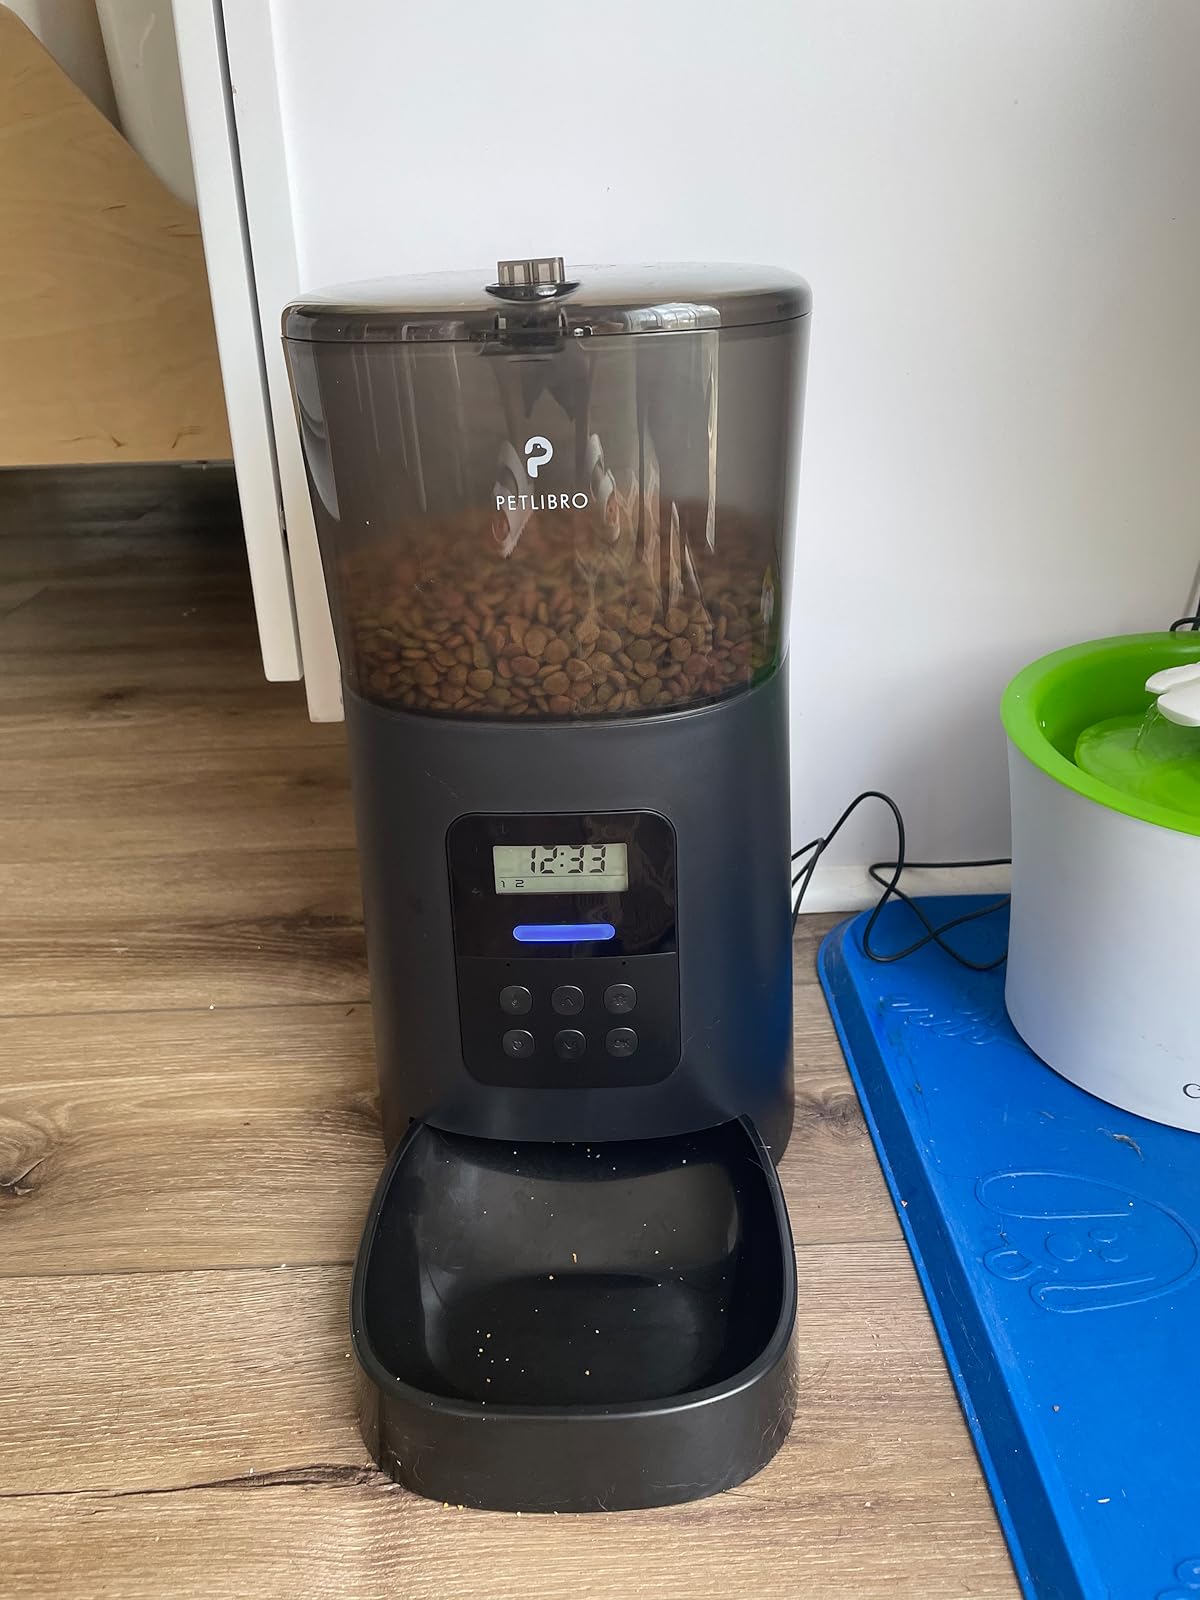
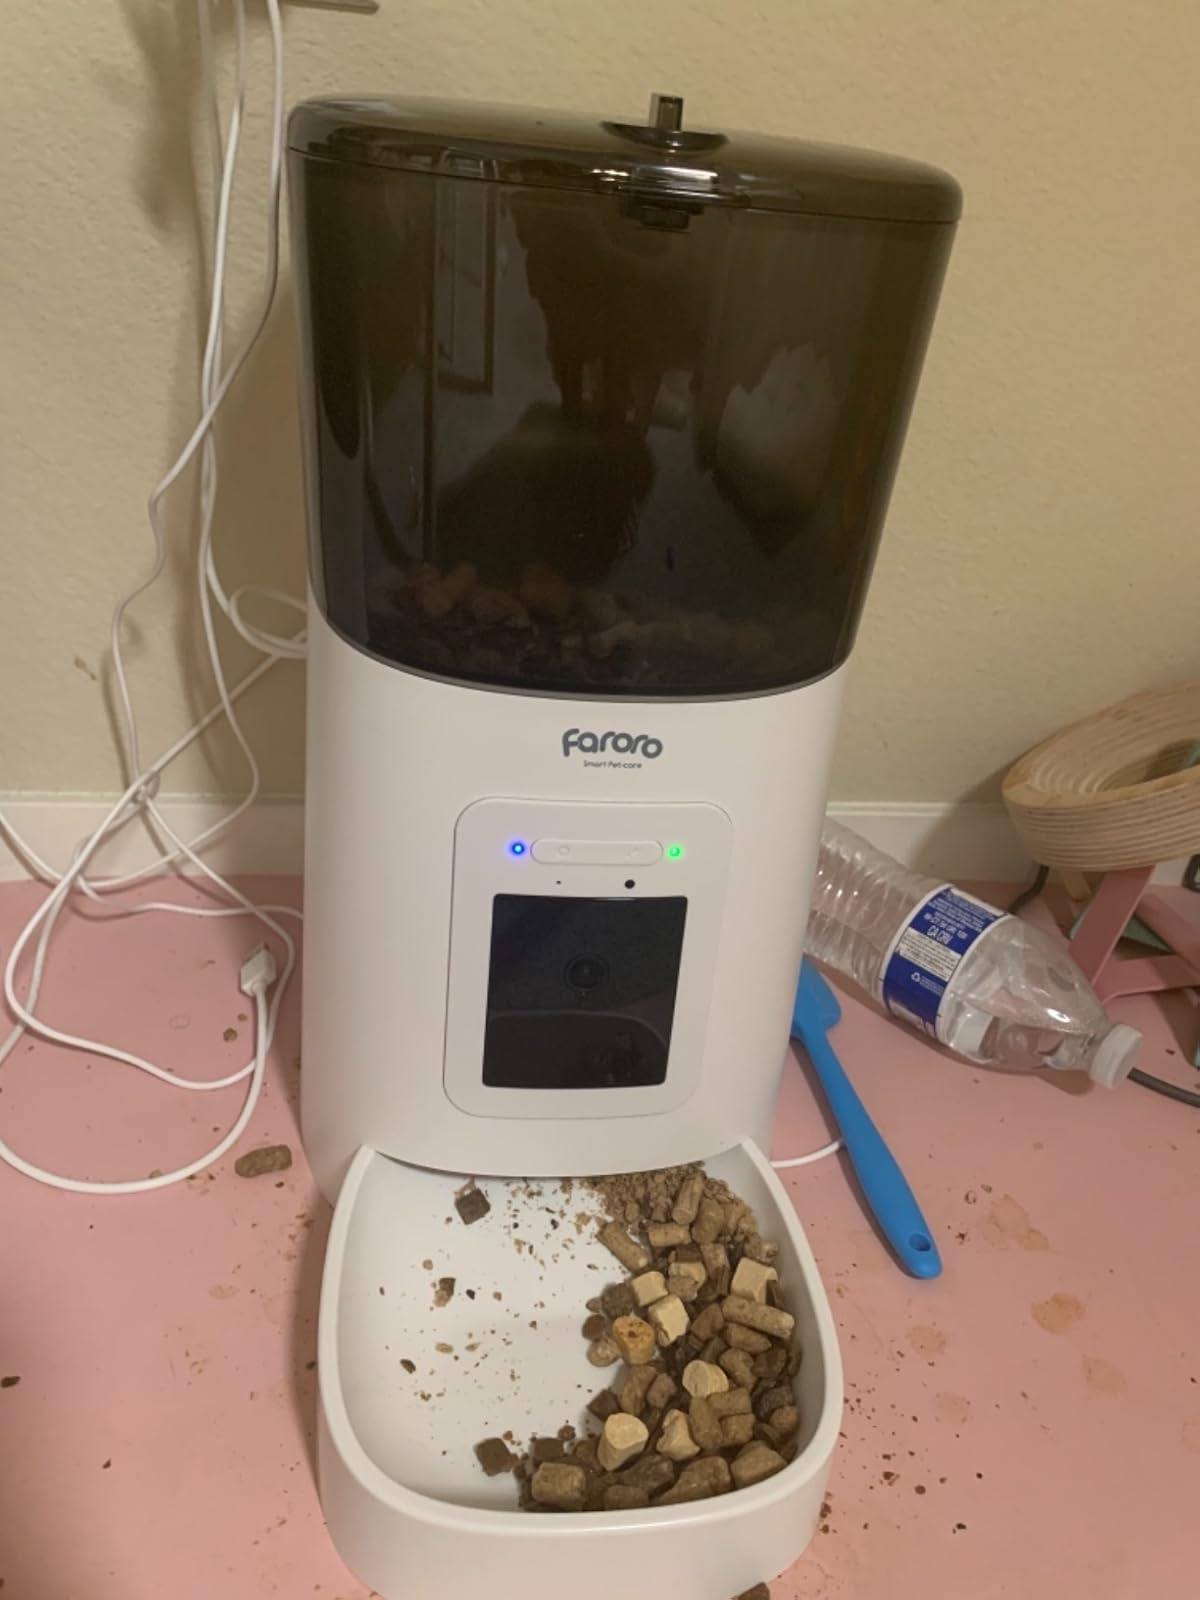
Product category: items_feeder
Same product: no